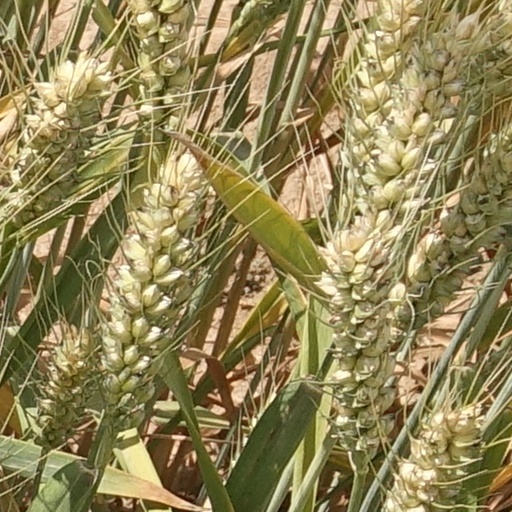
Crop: wheat